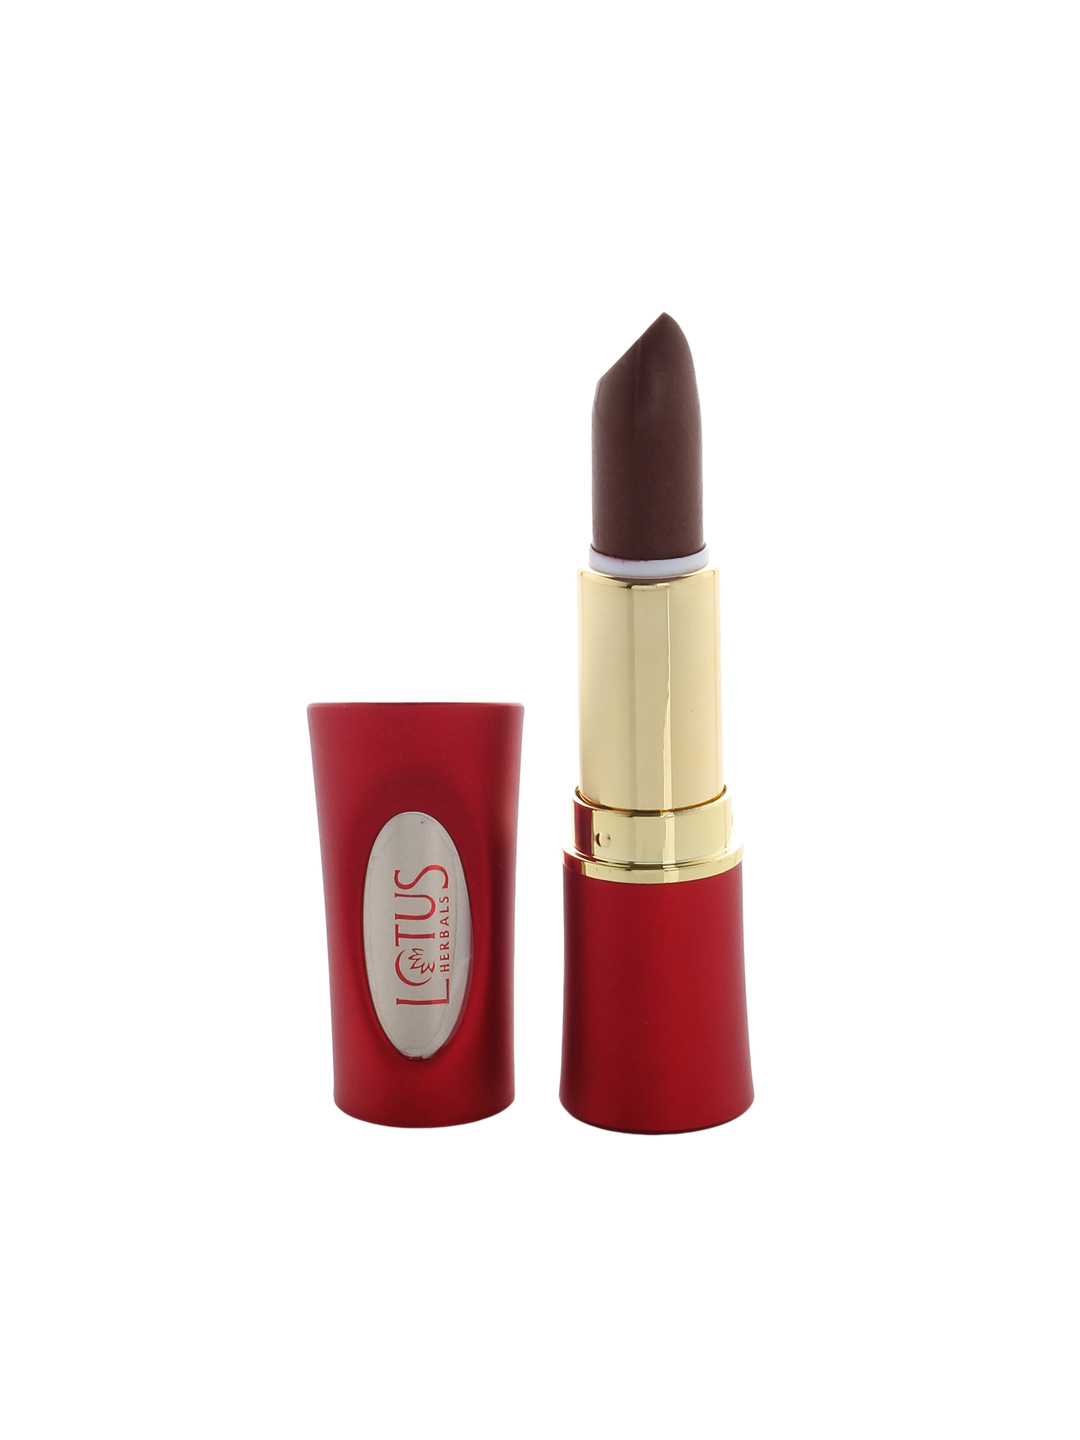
Lotus Herbals Grape Wine Lipstick 110
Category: Personal Care / Lips / Lipstick
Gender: Women
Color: Brown
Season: Spring 2017
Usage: Casual